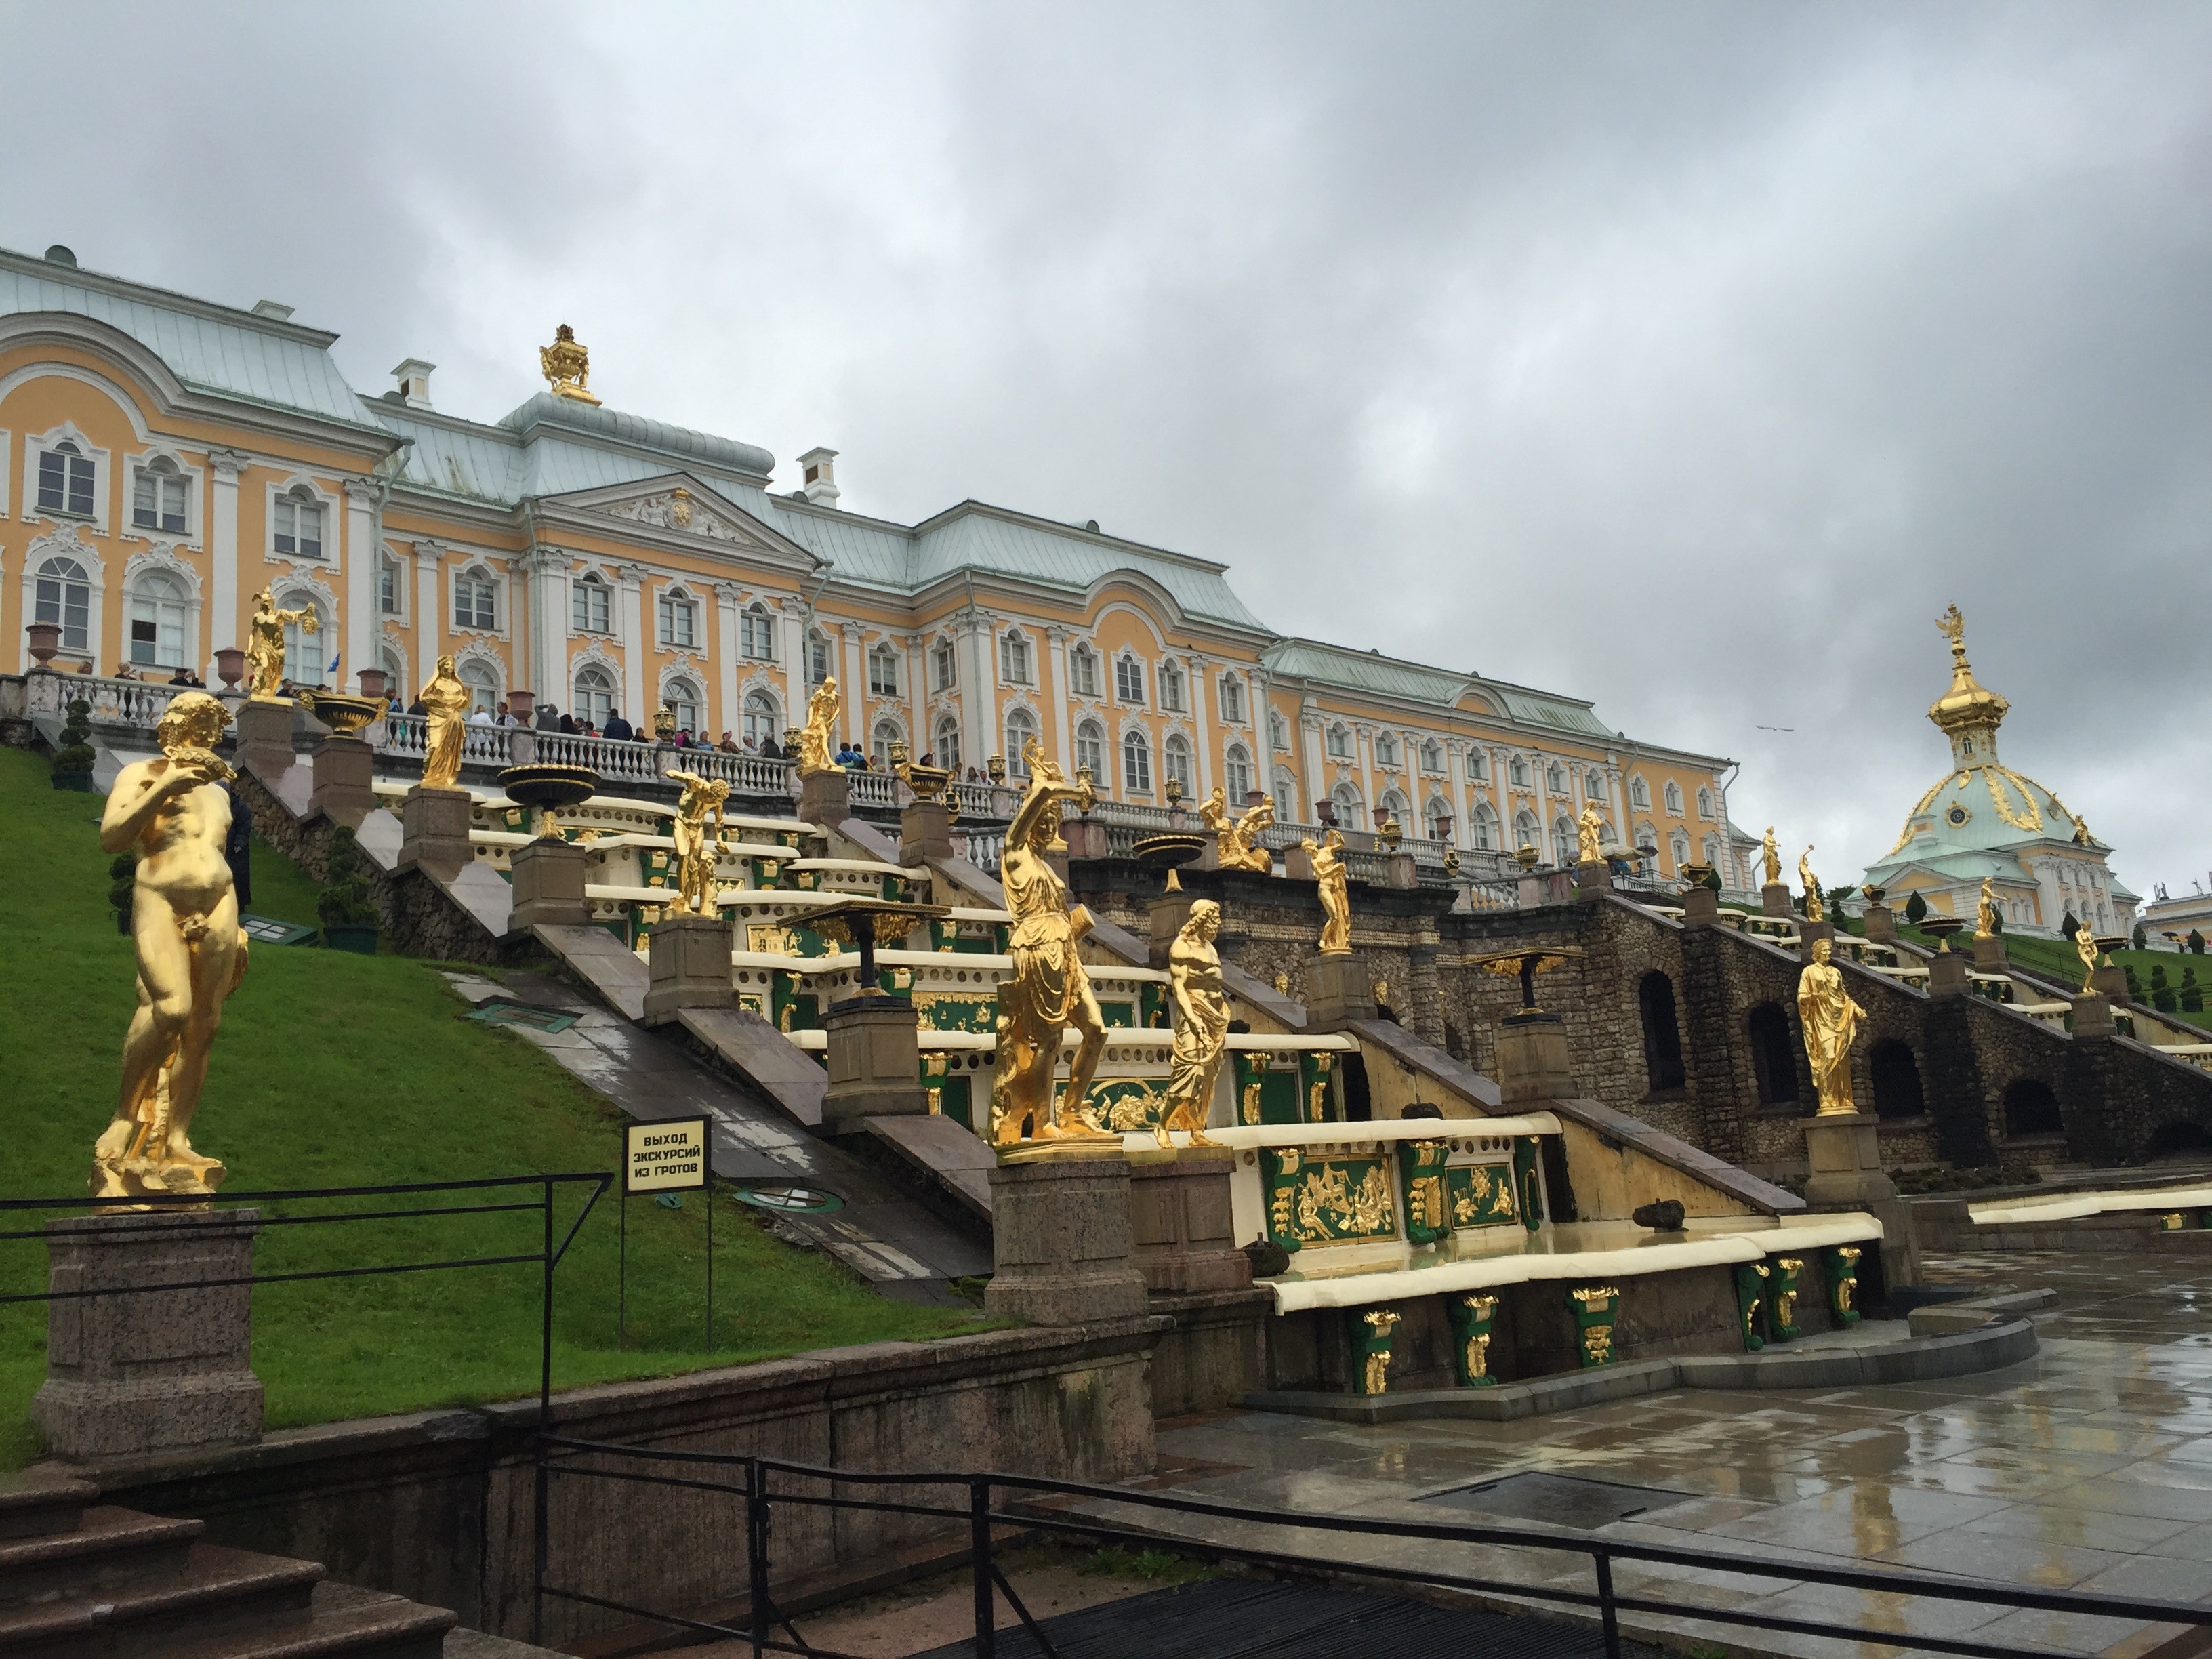
architecture, town, palace, cityscape, plaza, landmark, exterior, tourism, waterway, place of worship, temple, fountain, culture, history, town square, famous, russia, petersburg, ancient rome, ancient history